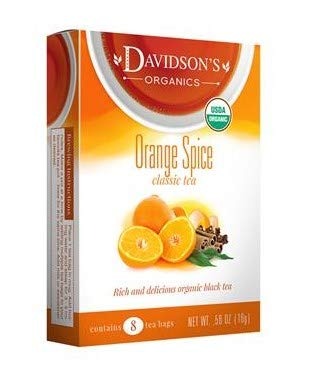
Item Name: Davidsons Organics 2564 Orange Spice Tea - Pack of 6 & Box of 25
Bullet Point 1: Orange spice combines organic valencia orange peel with exotic spices and a base of organic black tea
Bullet Point 2: Pack of 6
Bullet Point 3: Box of 25Specifications
Bullet Point 4: Weight&#58; 0&#46;09 lbs
Bullet Point 5: Produced with the highest grade materials
Product Description: No kitchen is complete without the right set of Kitchenware products Kitchenware is also required to store dry food or even left overs Now maintain your kitchen in an organized manner with the array of kitchenwareFeatures. Orange spice combines organic valencia orange peel with exotic spices and a base of organic black tea. Pack of 6. Box of 25Specifications. Weight 009 lbs
Value: 1.0
Unit: Count

Price: 24.85